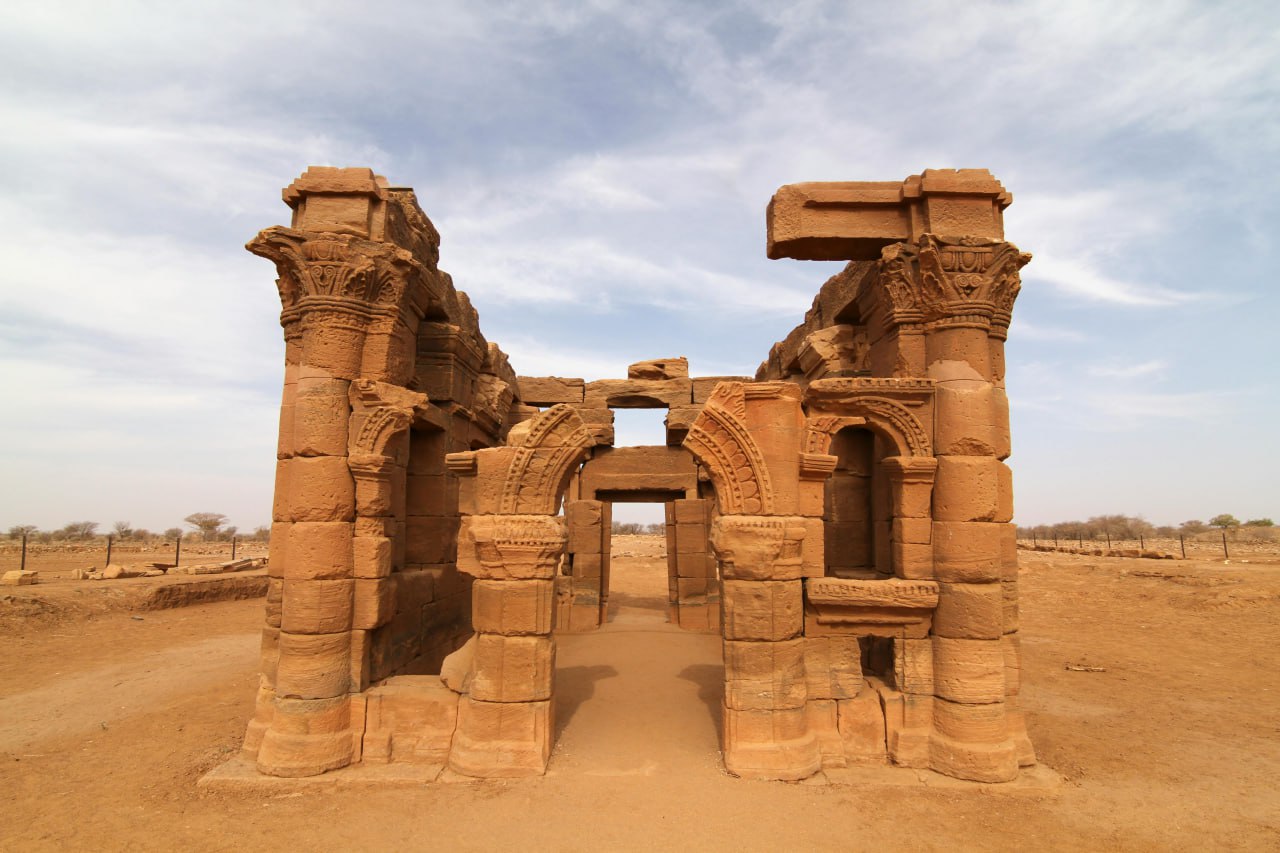
الوصف بالفصحى: معبد المصورات الصفراء / النقعة
الوصف بالعامية السودانية: معبد المصورات / النقعة و جمبه شوية شجر
التصنيف: Local Culture & Objects